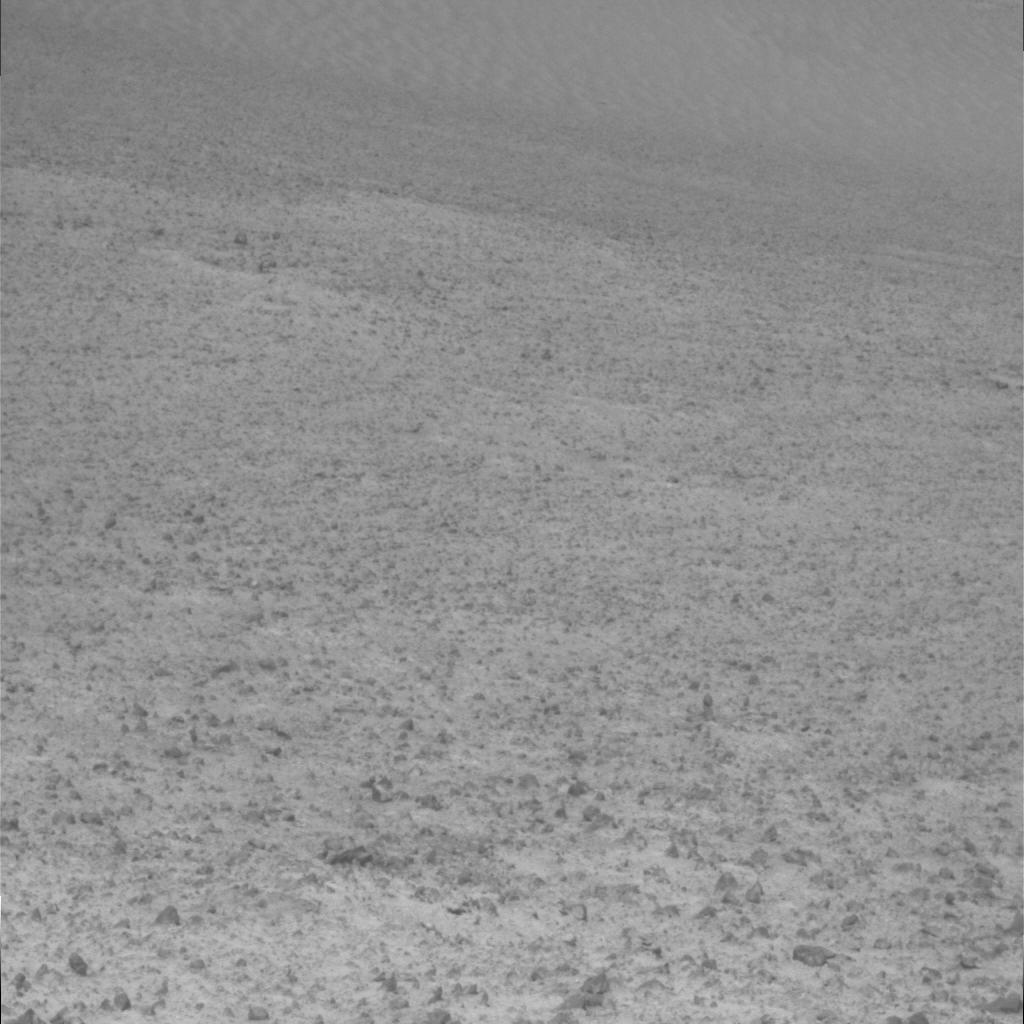
Surface features visible: Float Rocks, Clasts, Dunes/Ripples, Soil, Nearby Surface